Scandinavian flat-plane style of woodcarving

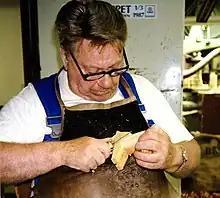
A Dalecarlian horse being carved in this style

The Scandinavian flat-plane style of woodcarving is a style of figure carving. The figures are carved in large flat planes, created primarily using a carving knife. Tool marks are left in the carving and very little (if any) rounding or sanding is done. Emil Janel, a Swedish-born American artist, was considered by many to be one of the best of this genre.